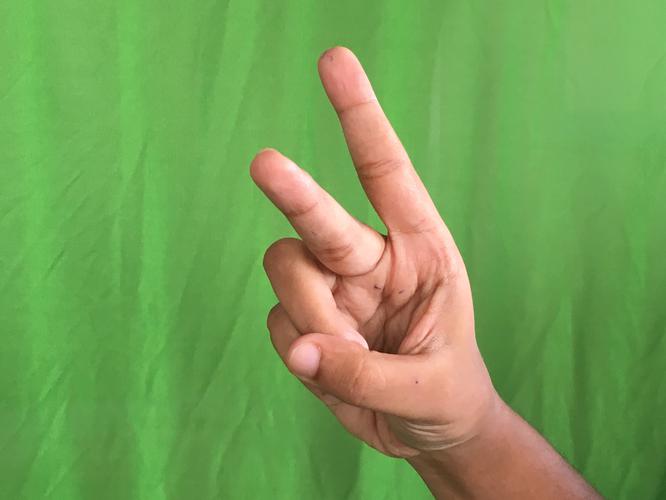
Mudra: Katrimukha
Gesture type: single_hand